Amir-Abbas Hoveyda

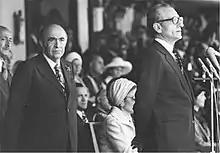
Hoveyda with the Shah, 1978

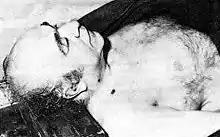
Hoveyda's body, after his execution

On 2 March 1975, the shah dissolved the Iran Novin Party and its opposition elements in creating a single party system headed by the Rastakhiz (Resurgence/Resurrection) Party. In relation to Hoveyda, it is believed that the shah was being threatened by the growing influence wielded by party officials, Hoveyda being the most notable. The growth of an independent apparatus was contrary to the Shah's contrivance involving the consolidation of all power. Hoveyda's inability to garner any type of power base in government allowed him to concentrate much of his energy on developing the Iran Novin Party. The networks he had slowly developed over the years came to trouble the monarch. Although Hoveyda would be coerced into relinquishing his position as prime minister, he accepted a temporary intermediary role as secretary general of Rastakhiz before a new Prime Minister can be appointed. Nevertheless, the Shah still saw Hovedya as a trusted (if not pliable) figure, and he was appointed to be minister of court. In her memoirs, Queen Farah wrote that asking Hoveyda to leave the post of prime minister was as painful as "giving birth to a baby".